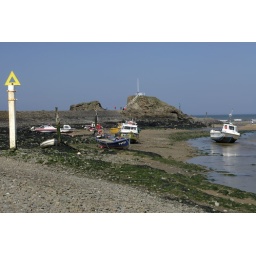
Some boats on the beach at low tide in Bude